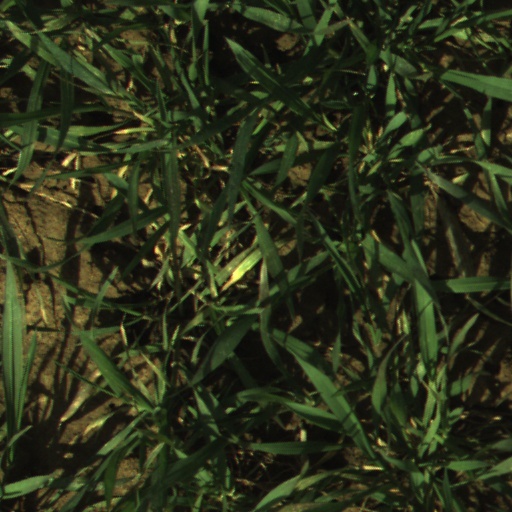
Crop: wheat